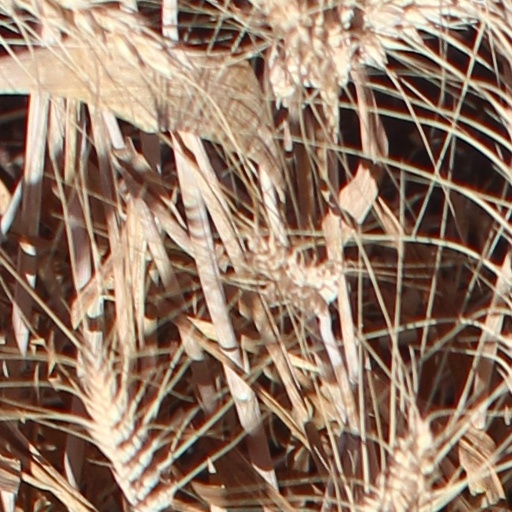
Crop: wheat